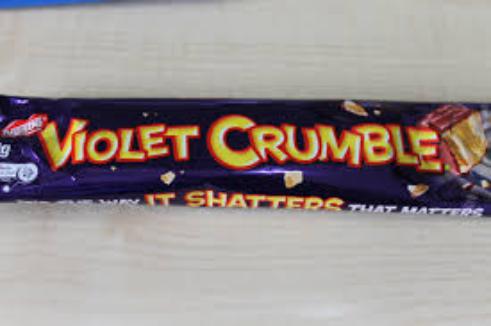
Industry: Food